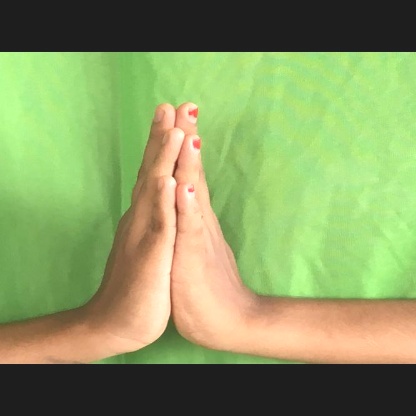
Mudra: Anjali